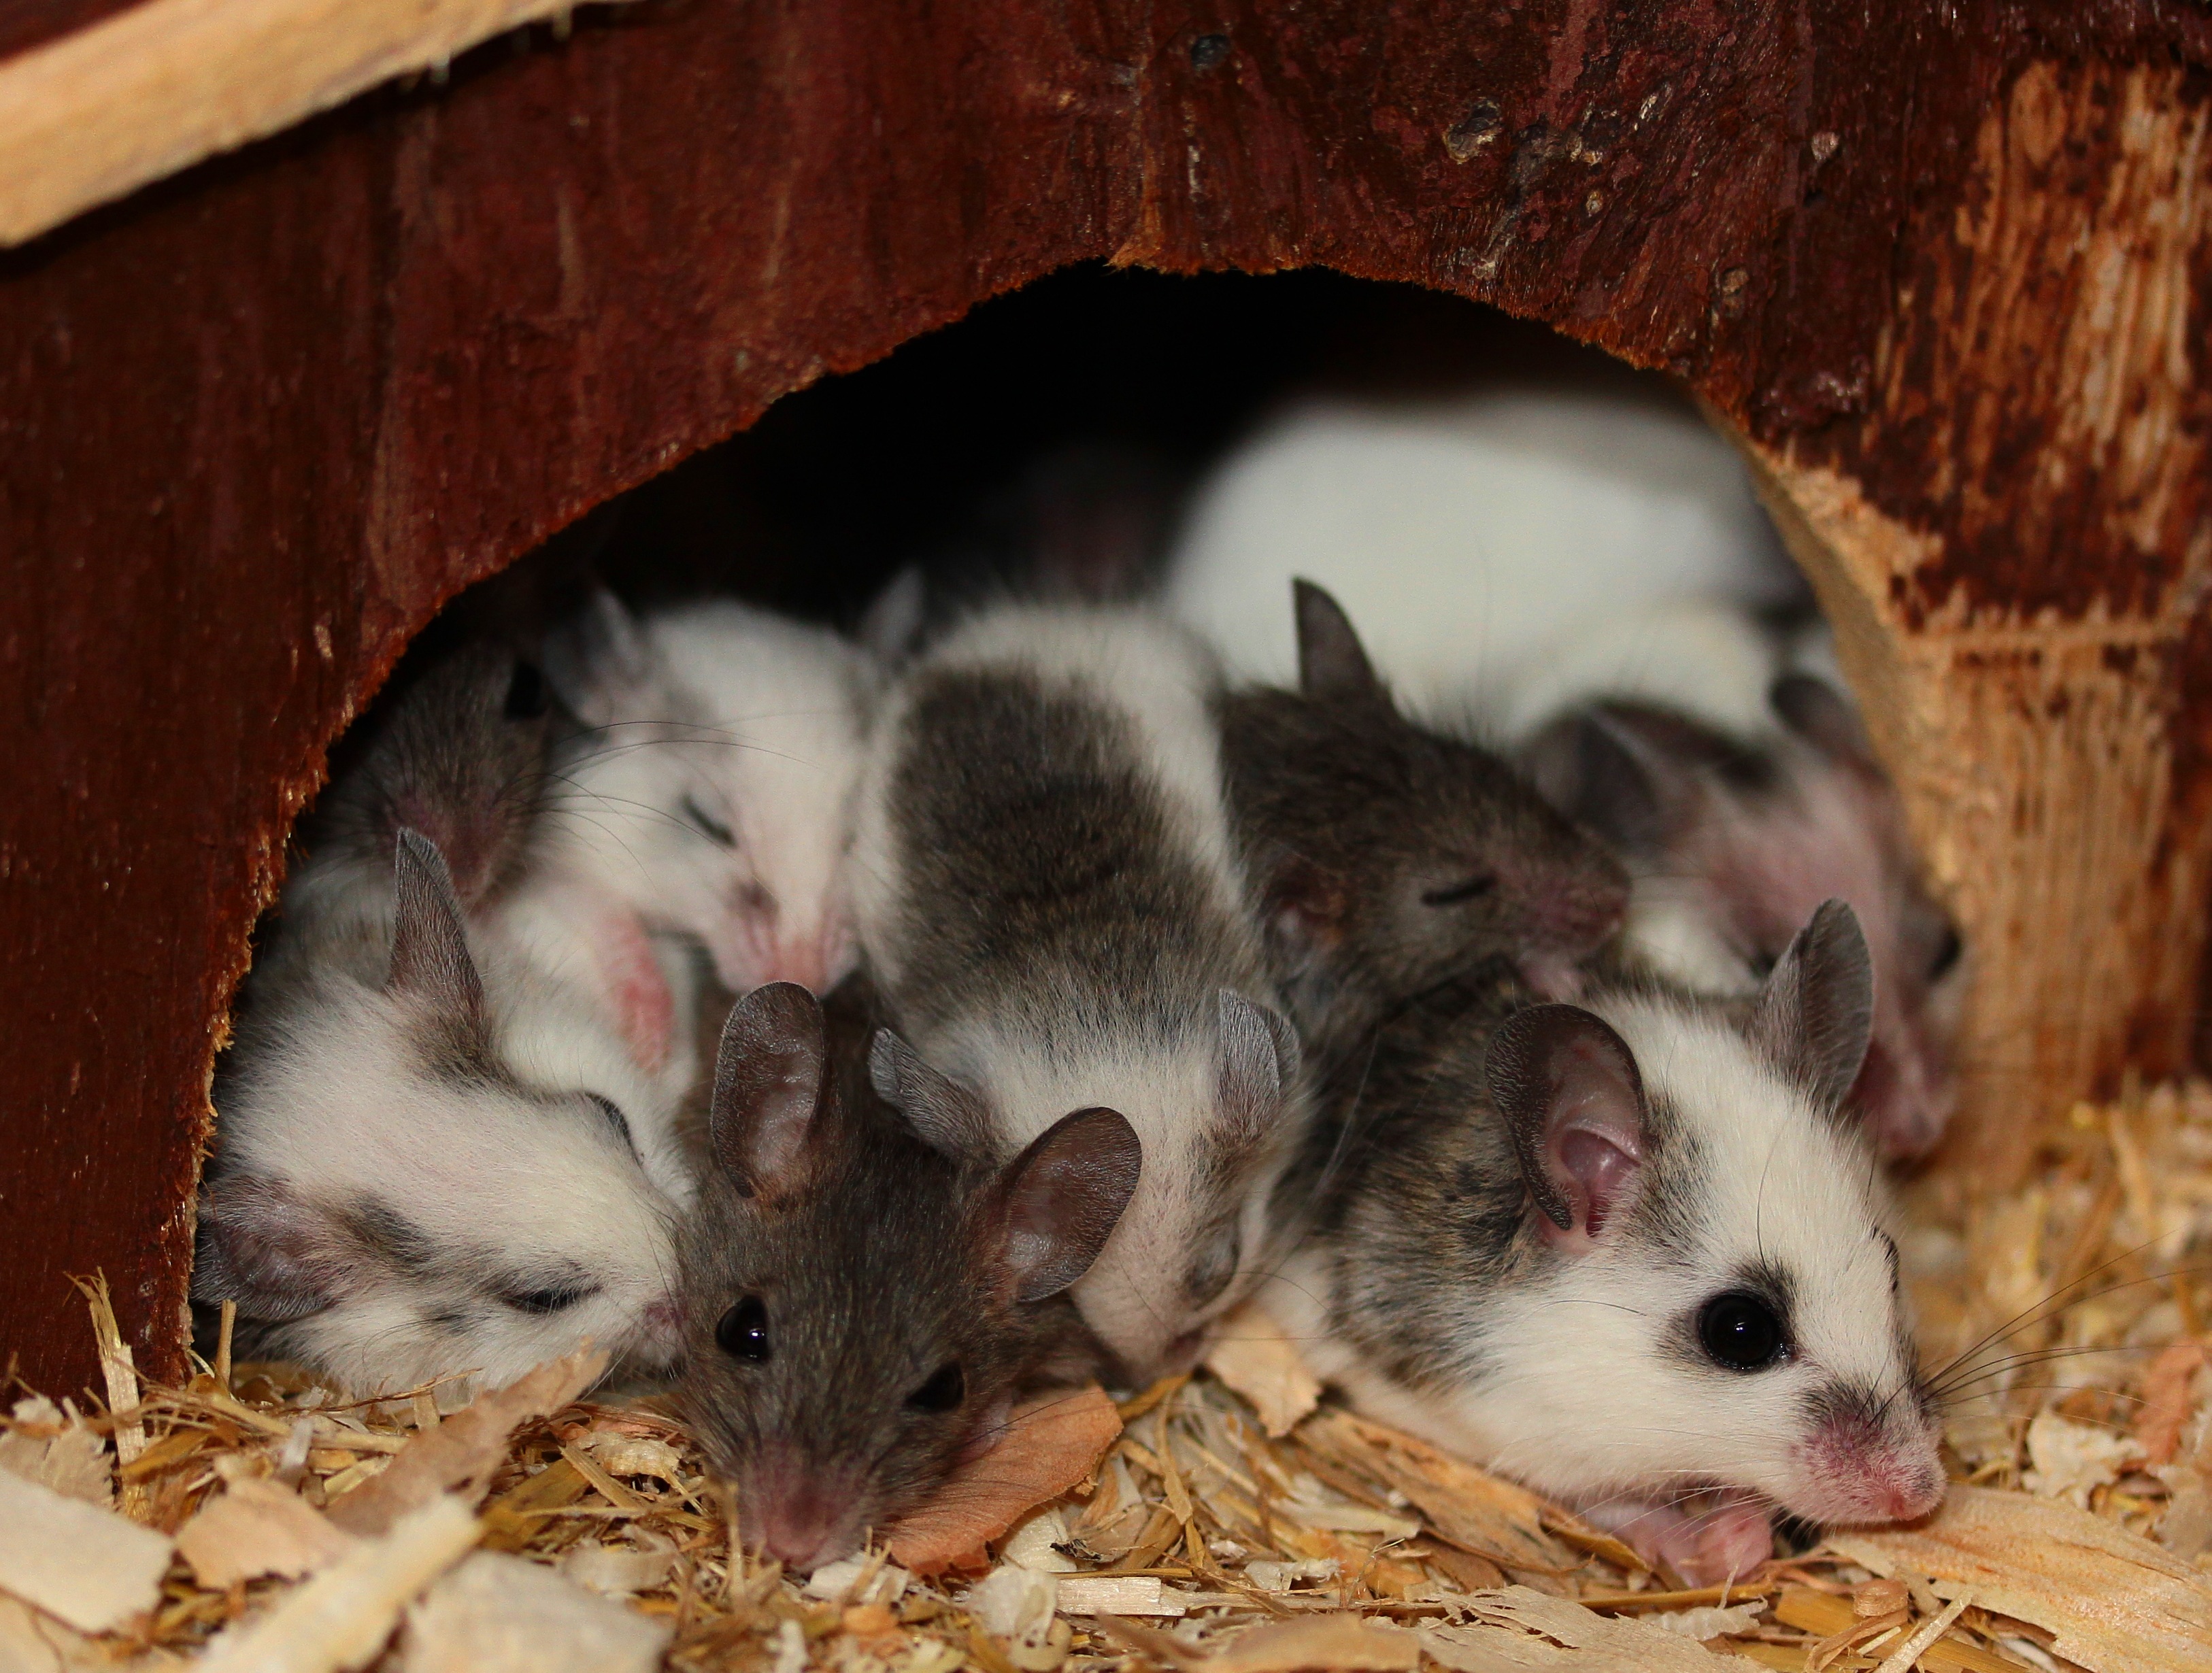
sweet, mouse, animal, cute, fur, young, relax, mammal, cozy, rest, together, close, hamster, rodent, fauna, rat, whiskers, rodents, sleep, vertebrate, creature, mini, nager, pest, curious, doze, concerns, young animals, grey brown, gerbil, helpless, mastomys, muroidea, muridae, virginia opossum